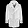
Label: Coat